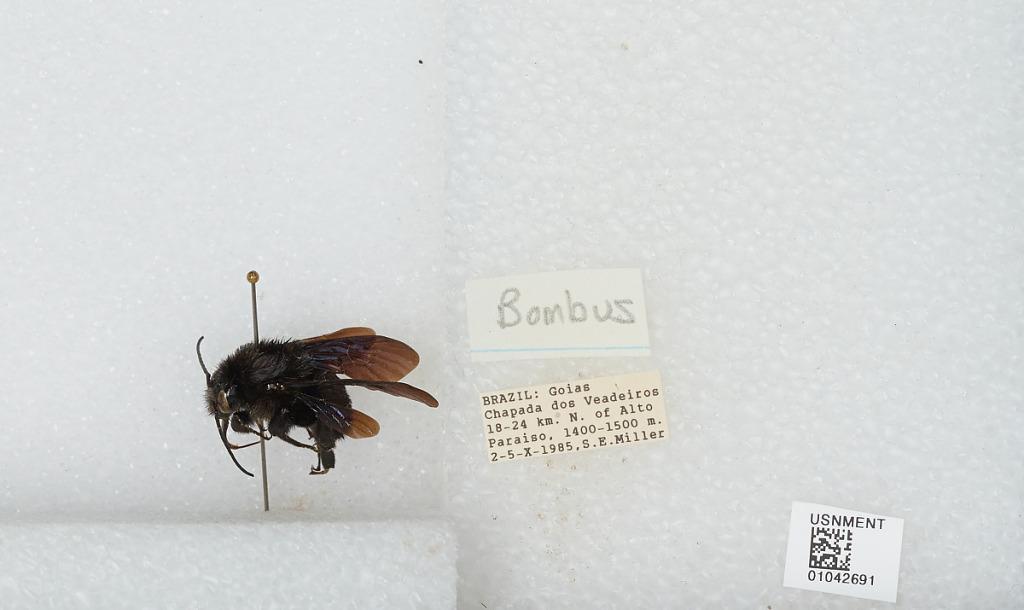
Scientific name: Bombus sp.
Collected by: S. Miller
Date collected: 1985-10-2
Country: Brazil
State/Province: Goias
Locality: Chapada dos Veadeiros, 18-24 km. N. Alto Paraiso